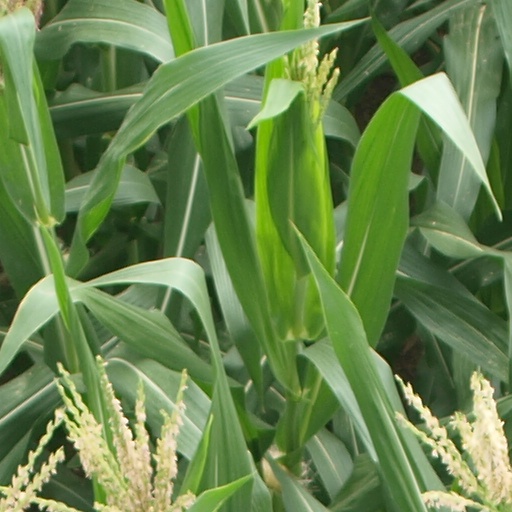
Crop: maize; corn